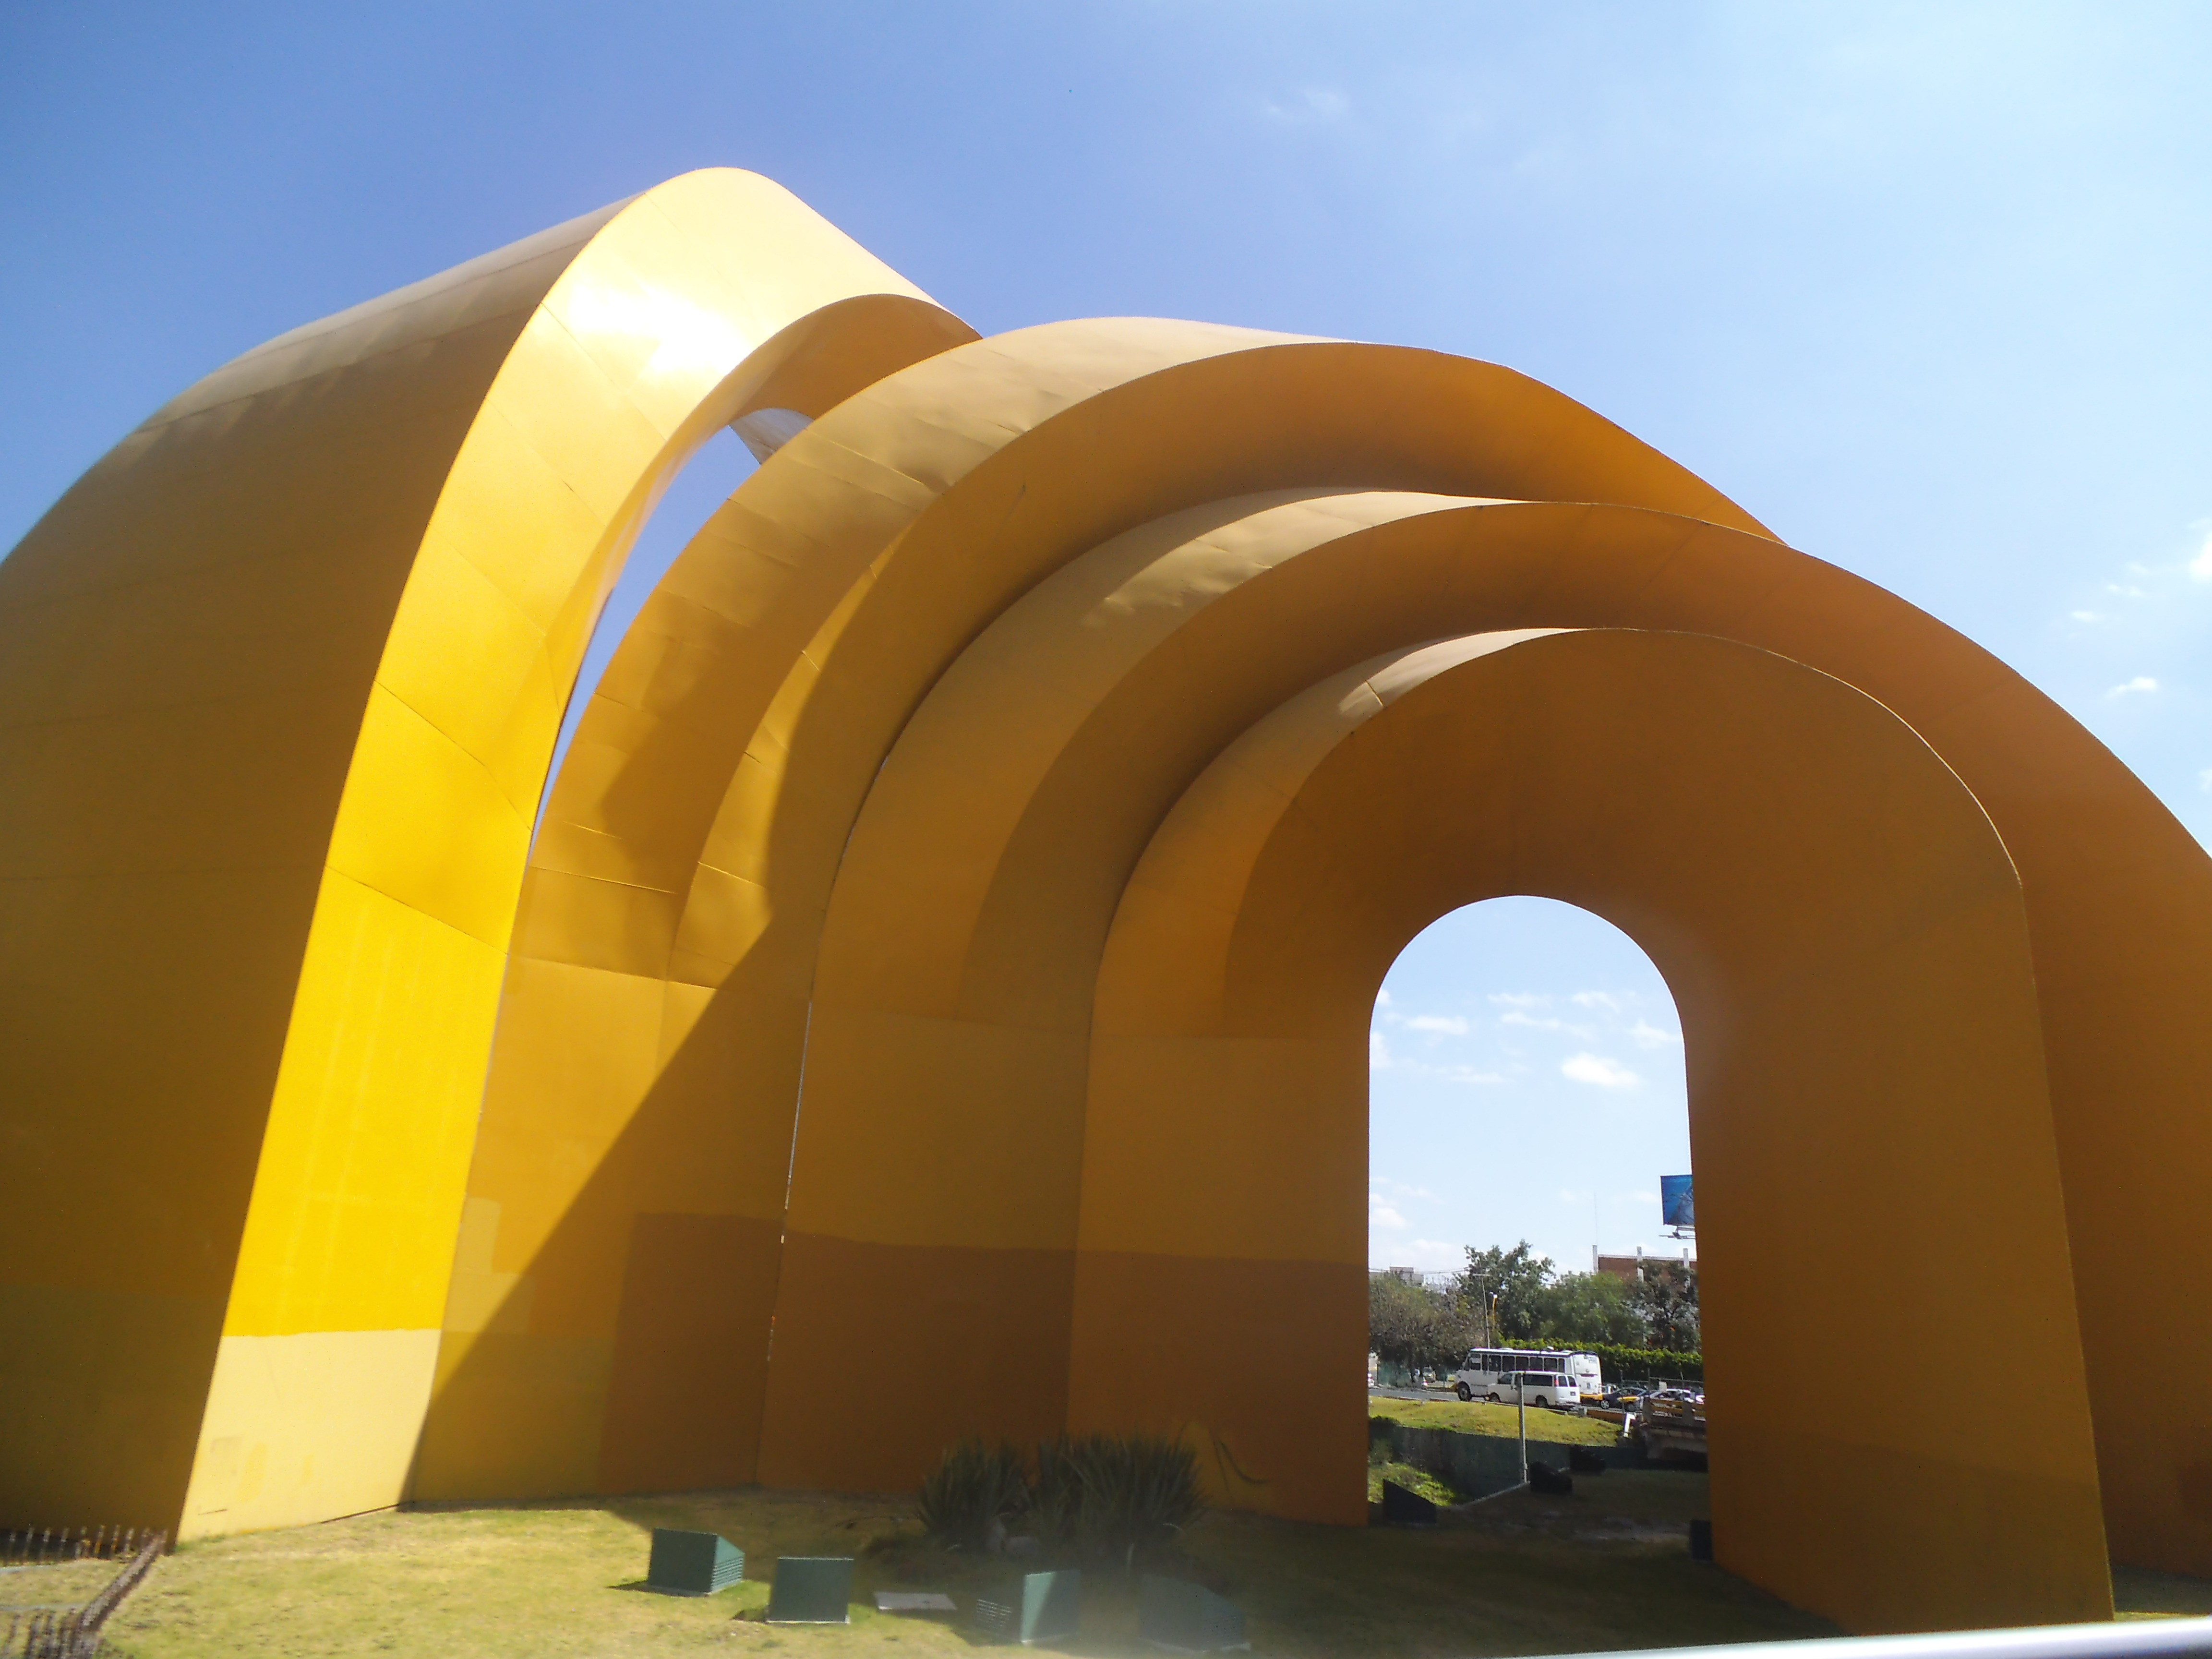
architecture, structure, arch, tent, mexico, arches, guadalajara, sculptures, dome, inflatable, atmosphere of earth, city monuments